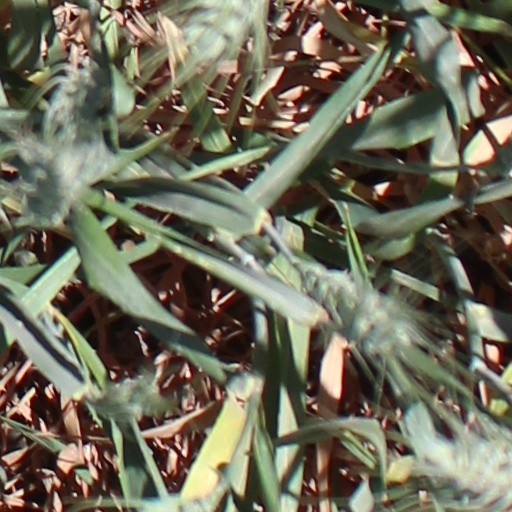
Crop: wheat